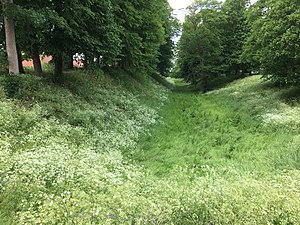
Stege / Historie / Middelalderen
Volden og voldgraven omkring byen findes stadig nogle steder. Her ved Mølleporten i den norøstlige del af byen.
Se fra Mølleporten
Stege er hovedbyen på Møn med 3.786 indbyggere beliggende i Stege Sogn. Byen er helt sammenvokset med Lendemarke. Bydelen ligger vest for Stege Havn adskilt ved en kort bro over det smalle sund, der samtidig er indsejlingen fra Stege Bugt til noret. Stege ligger i Vordingborg Kommune og hører til Region Sjælland.